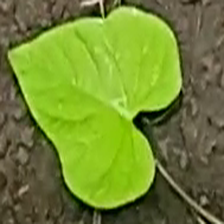
Weed species: Obscure_morning _glory(Ipomoea obscura)